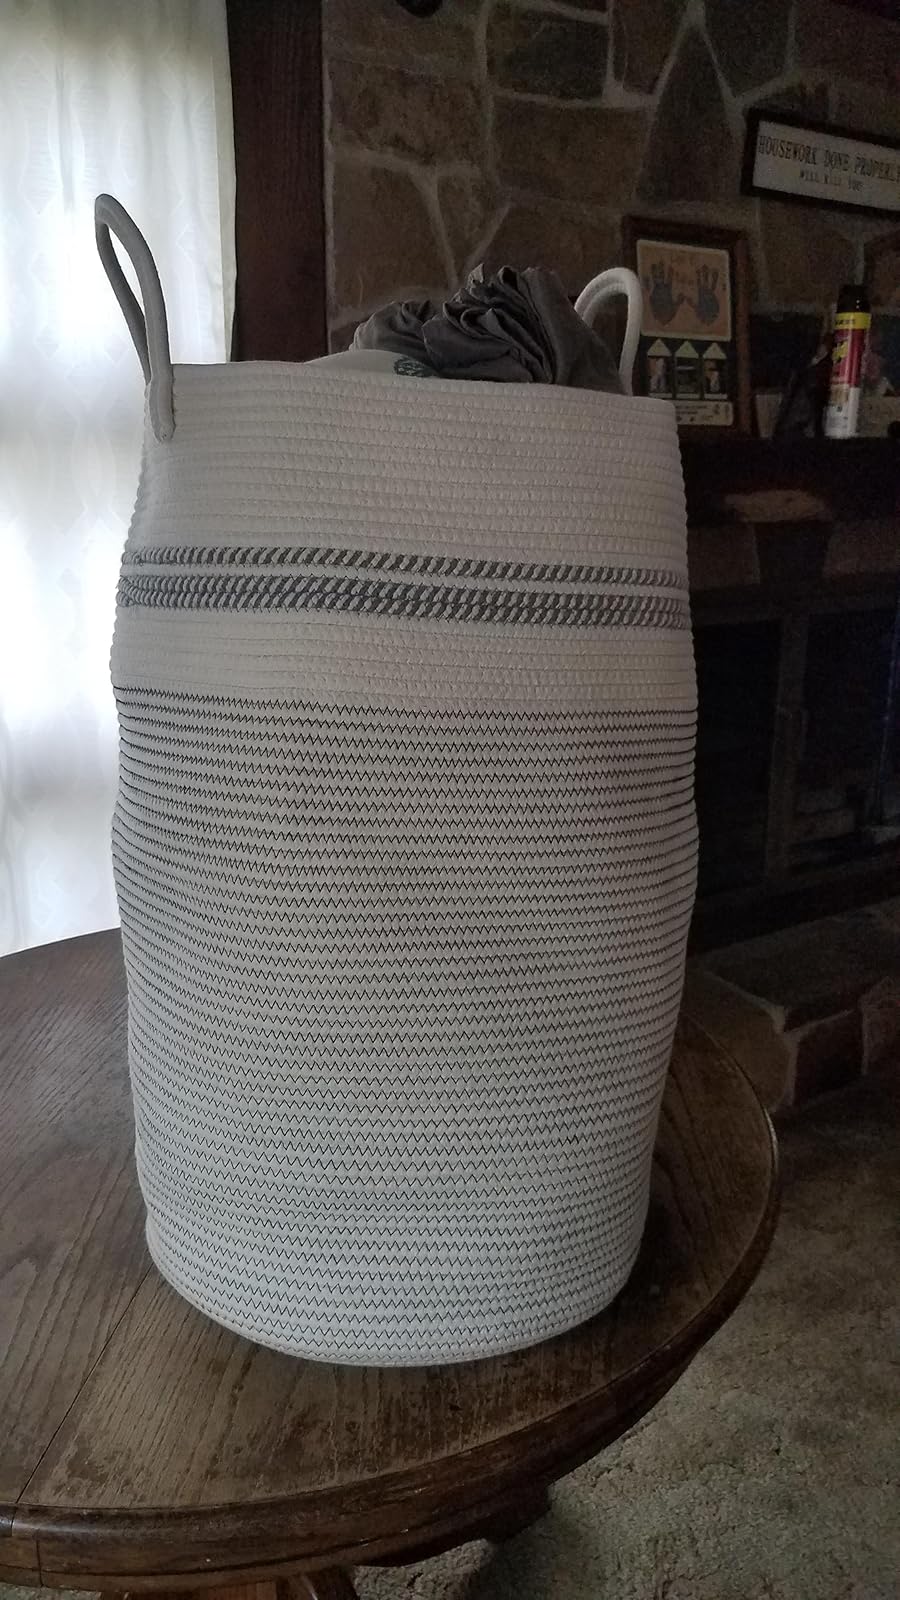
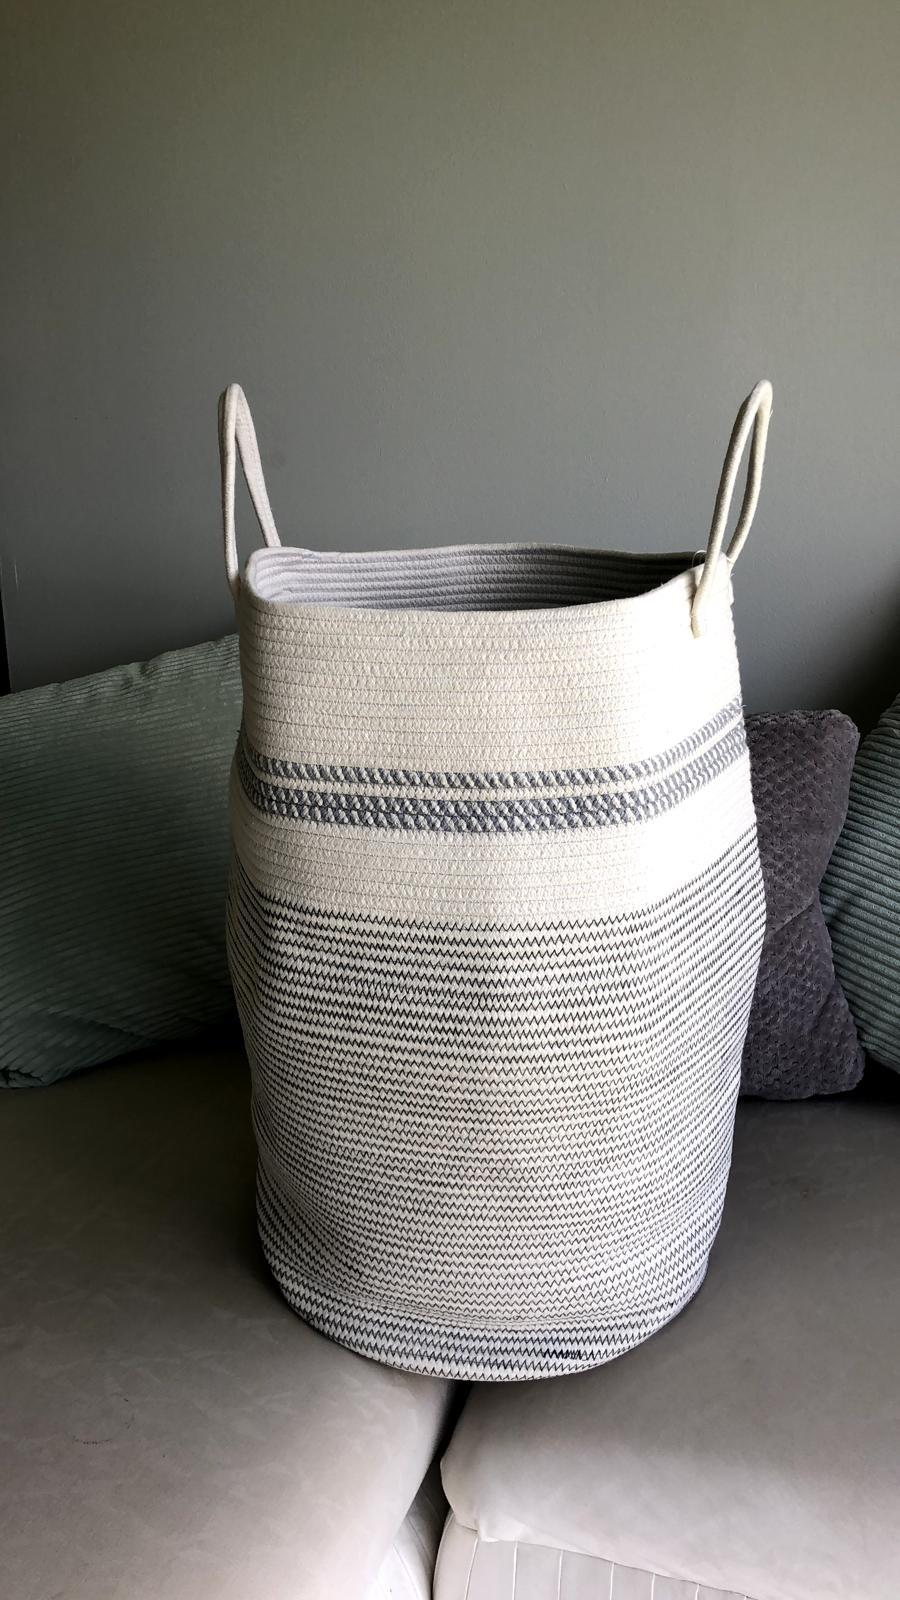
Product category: items_hamper
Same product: yes